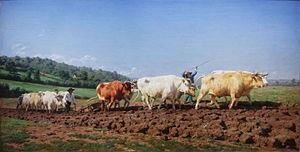
La Morvandelle est une race bovine française disparue, endémique de la région Bourgogne et surtout du Morvan.